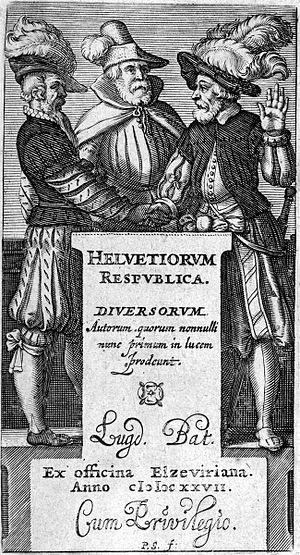
Josias Simmler, également appelé Josias Simler ou Simlerus est un théologien suisse né le 6 novembre 1530 à Kappel am Albis et mort le 2 juillet 1576 à Zurich.